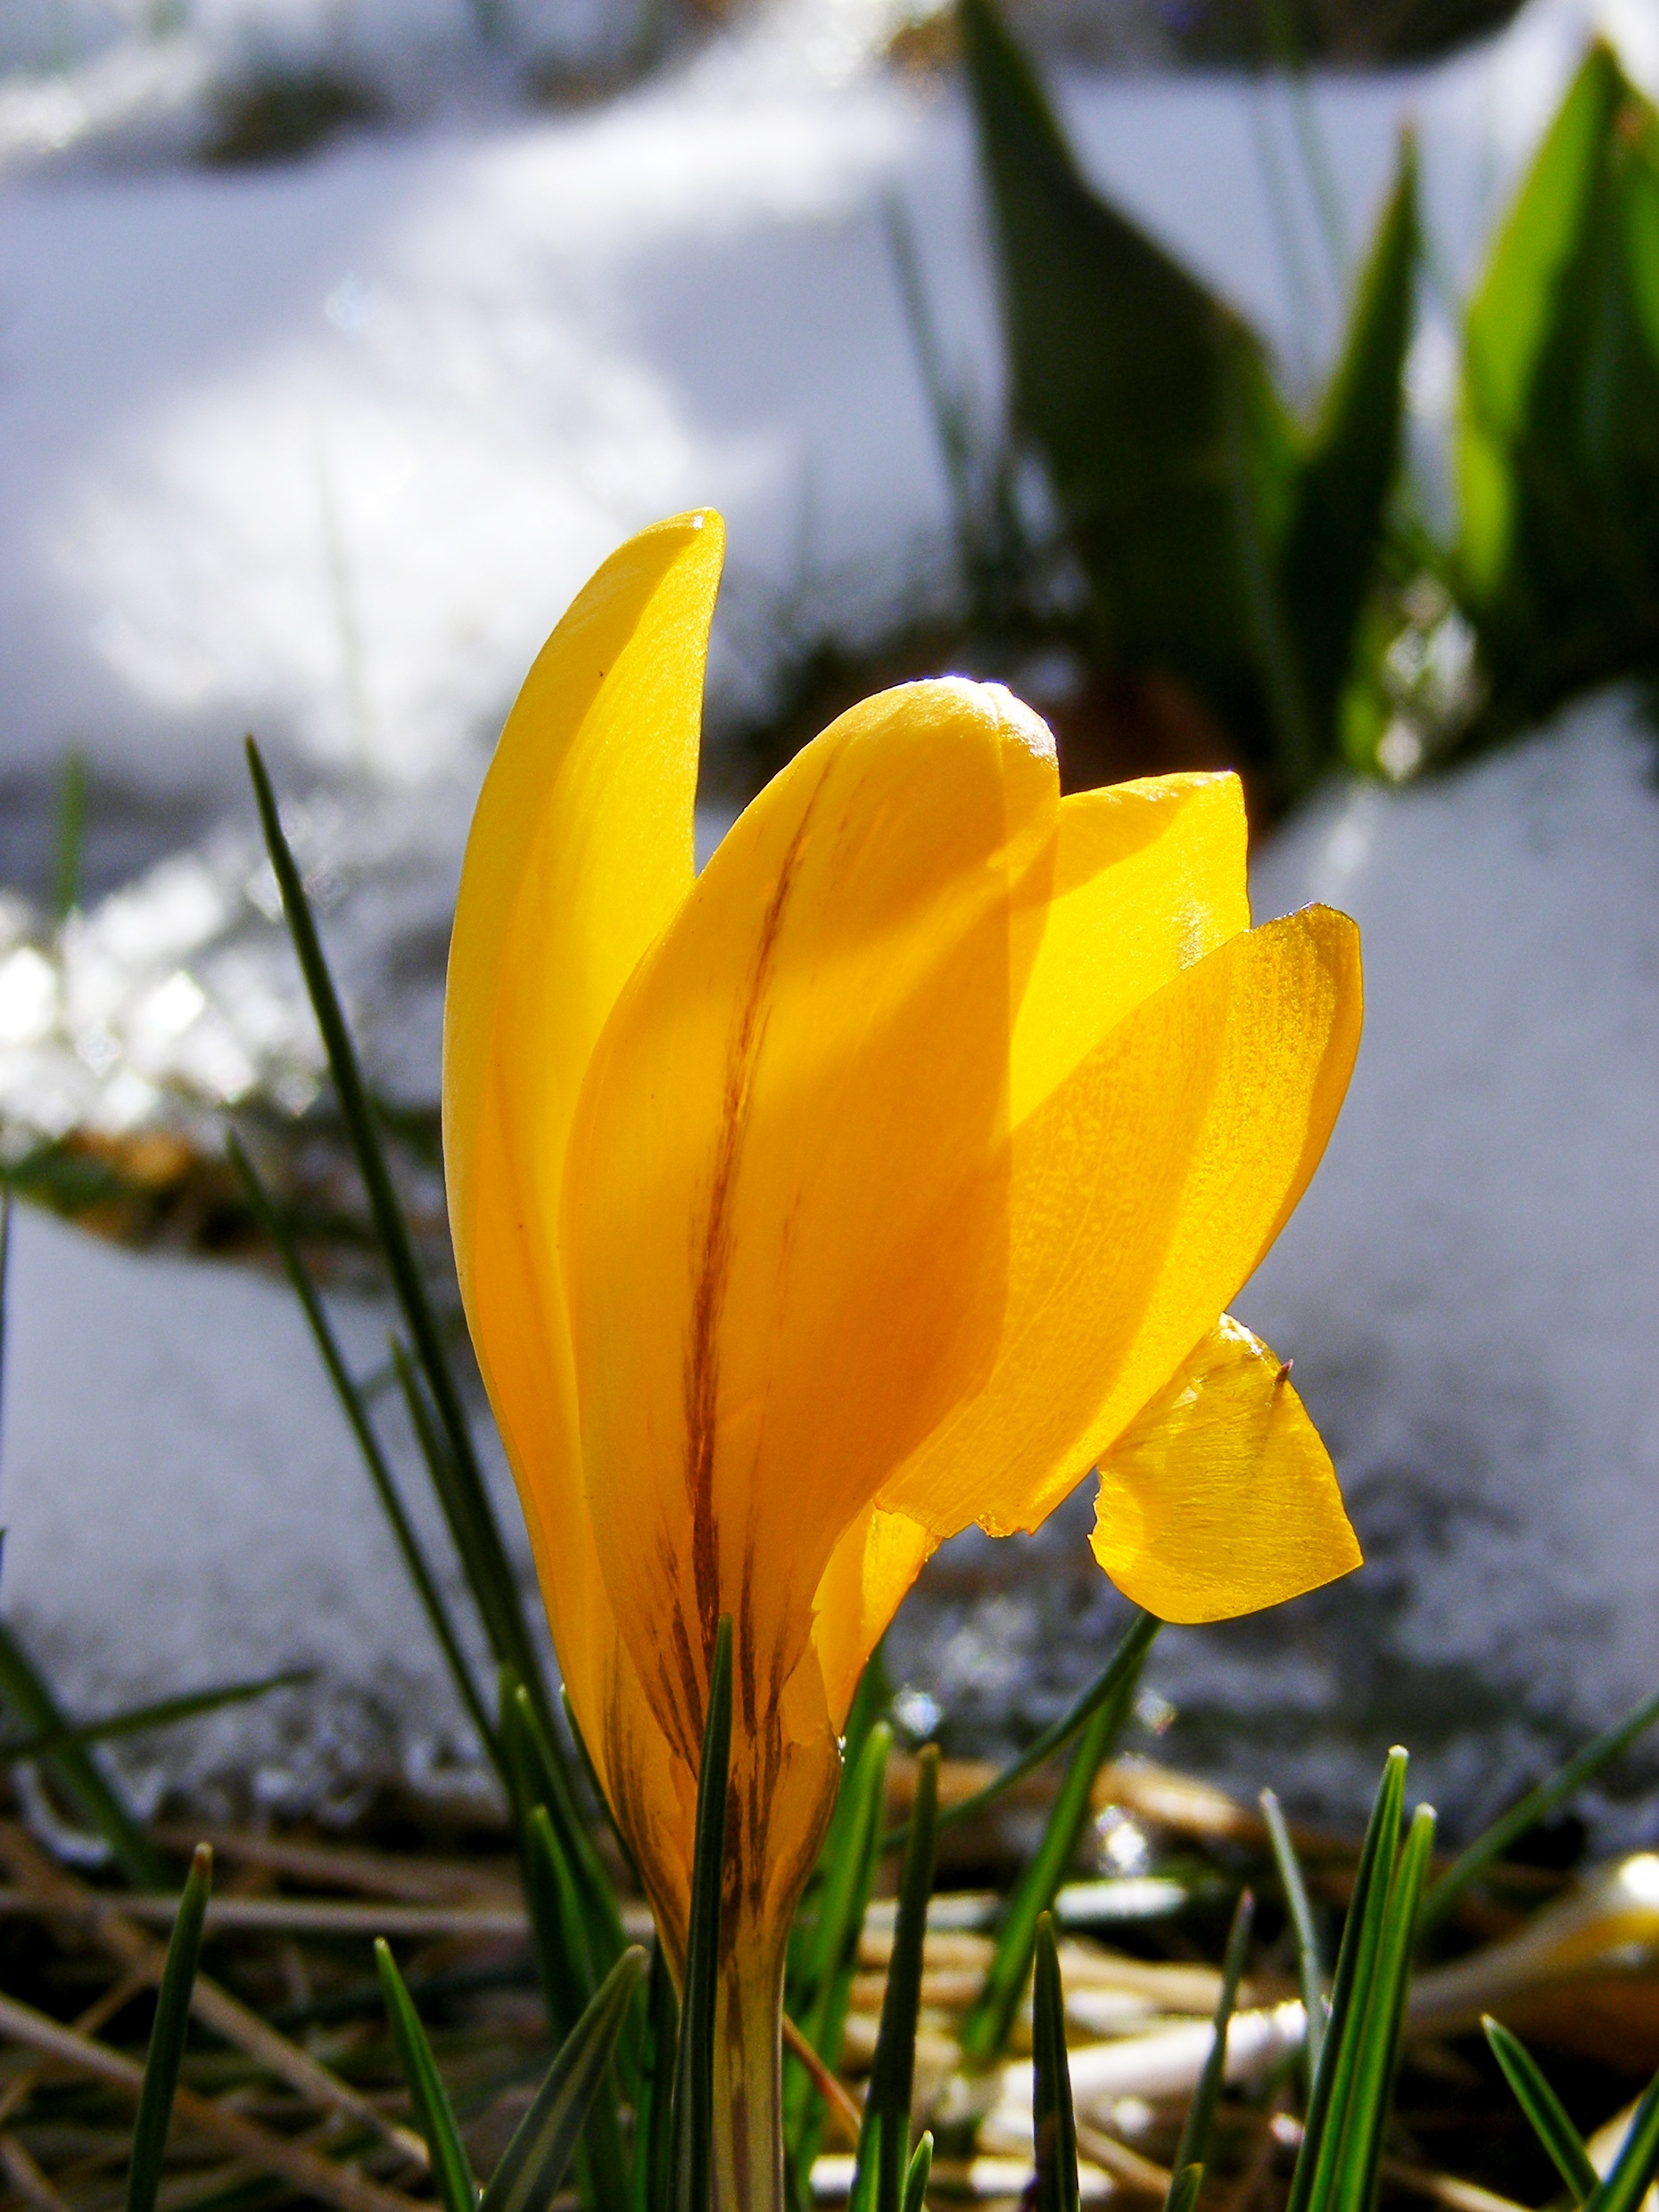
nature, grass, blossom, snow, light, plant, white, meadow, leaf, flower, petal, bloom, spring, botany, colorful, yellow, garden, flora, wildflower, icy, crocus, early bloomer, spring flower, macro photography, fr hlingsanfang, flowering plant, signs of spring, spring meadow, land plant